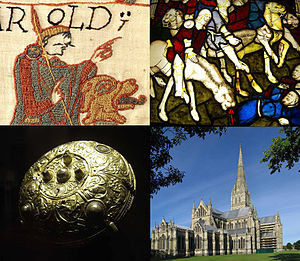
England i middelalderen
Med uret øverst fra venstre: Harold Godwinson på Bayeux-tapetet. Glasmosaik fra 1400-tallet i York Minster, der viser en scene fra Apokalypsen; Salisbury Cathedral bygget i 1200-tallet; Ormsideskålen fra 800-tallet.
England i middelalderen omfatter den del af Englands historie, der henregnes til middelalderen, hvilket vil sige fra slutningen af 400-tallet til begyndelsen af tidlig moderne tid i 1485. Da England voksede frem efter Romerrigets fald, hang økonomien i laser, og mange byer var forladt. Efter århundreder med germansk migration begyndte der at opstå ny identitet og kultur. Det udviklede sig til kongeriger, der kæmpede om magten. En rig kunstnerisk kultur blomstrede under angelsakserne, der producerede episke digte som Beowulf og sofistikerede metalarbejder. Angelsakserne konverterede til kristendommen i 600-tallet, og klostre blev opført over hele England. I 700- og 800-tallet blev landet hærget af vikinger, og kampene varede i flere årtier. Wessex blev det mægtigste kongerige, og det fik en engelsk identitet til at vokse. På trods af gentagne arvekriser og danerne, der fik magten i begyndelsen af 1000-tallet, var England i 1060'erne en magtfuld centraliseret stat med et stærkt militær og en succesfuld økonomi.